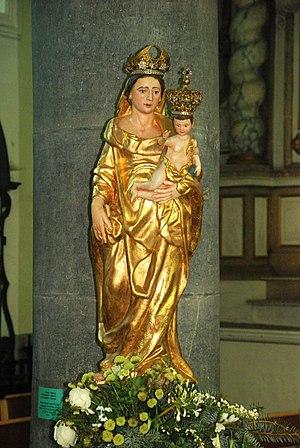
Belgique - Brabant wallon - Église de Court-Saint-Étienne
L'église Saint-Étienne est une église de style classique d'origine romane située sur le territoire de la commune belge de Court-Saint-Étienne, dans la province du Brabant wallon.